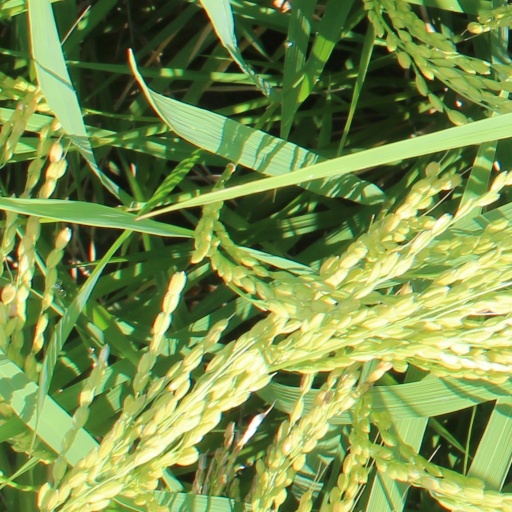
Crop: rice